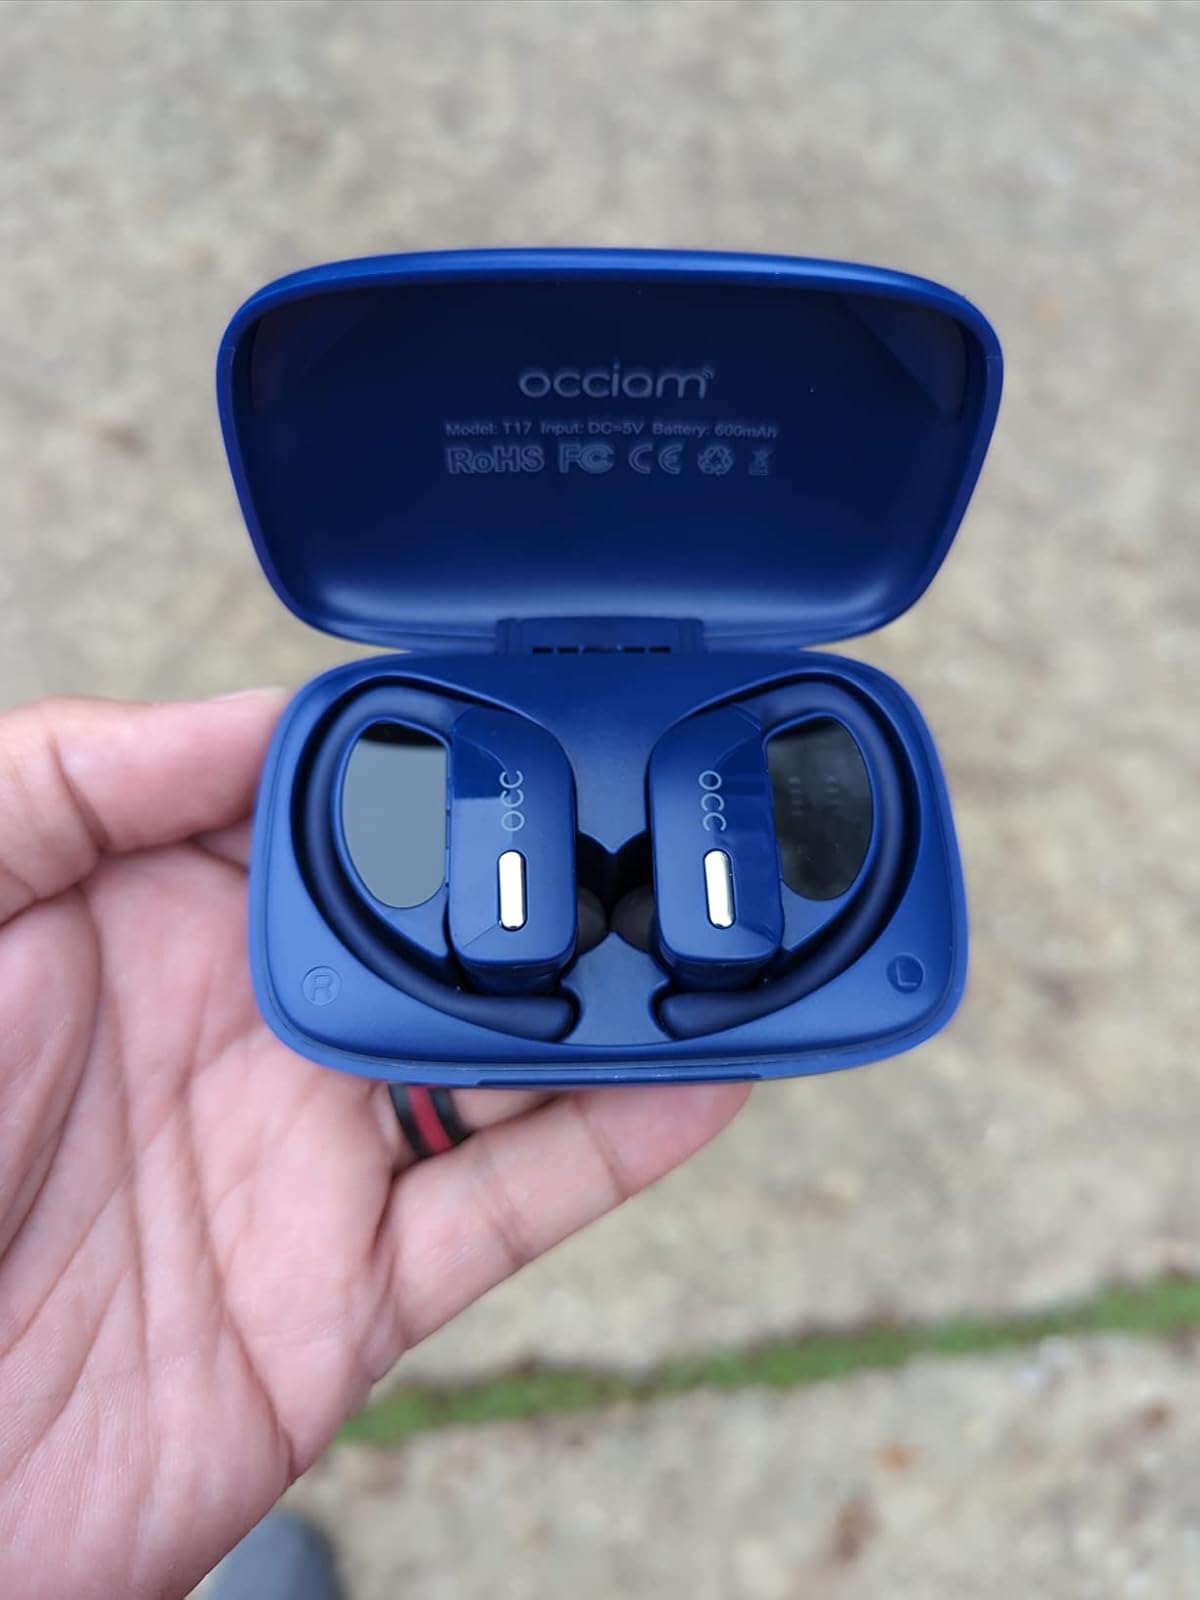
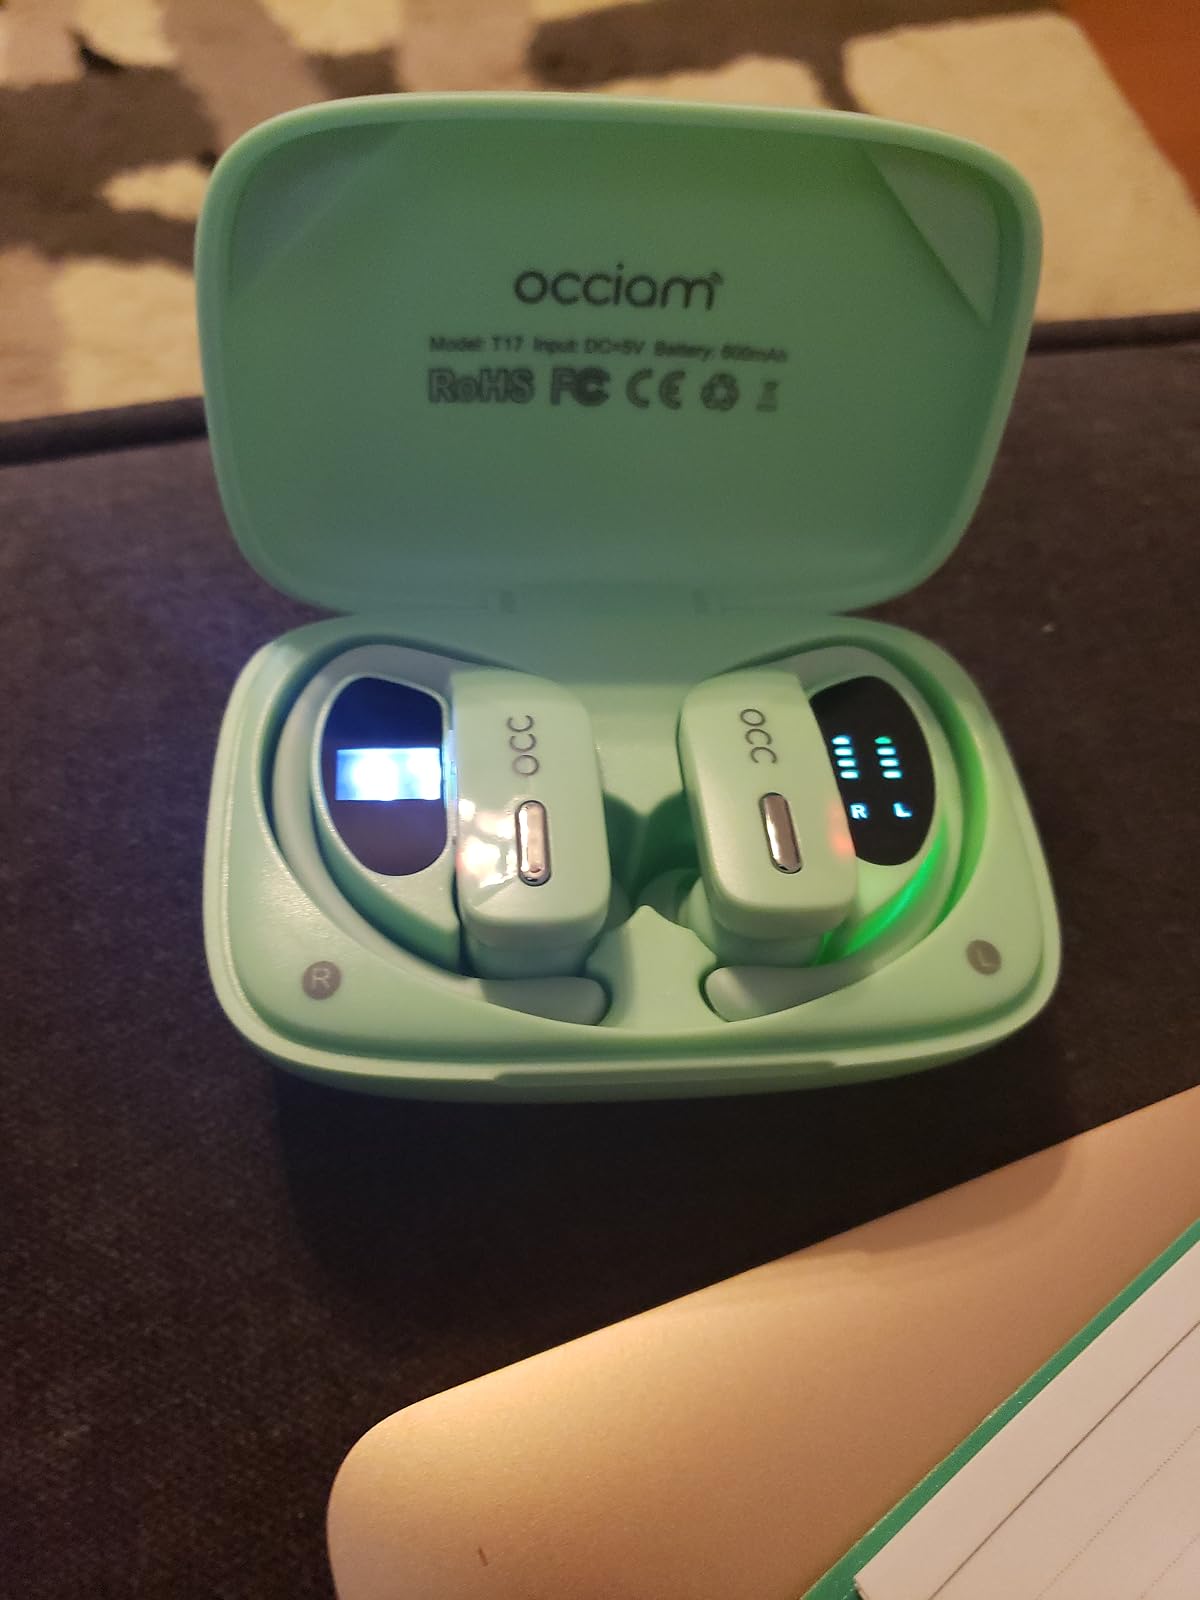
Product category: earbuds
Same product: no